History of rail transport

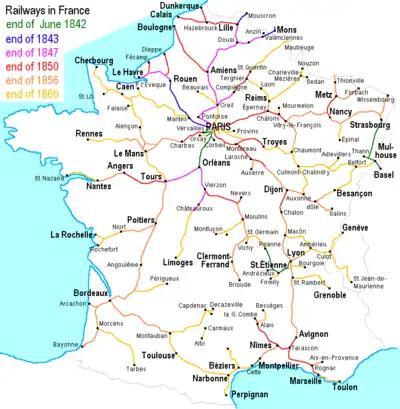
Development of the network up to 1860

In France, railways were first operated by private coal companies the first legal agreement to build a railway was given in 1823 and the line (from Saint-Étienne to Andrézieux) was operated in 1827. Much of the equipment was imported from Britain but this stimulated machinery makers, which soon created a national heavy industry. Trains became a national medium for the modernization of backward regions and a leading advocate of this approach was the poet-politician Alphonse de Lamartine. One writer hoped that railways might improve the lot of "populations two or three centuries behind their fellows" and eliminate "the savage instincts born of isolation and misery." Consequently, France built a centralized system that radiated from Paris (plus lines that cut east to west in the south). This design was intended to achieve political and cultural goals rather than maximize efficiency.